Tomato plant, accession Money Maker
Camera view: horizontal (90 deg, fisheye); turntable rotation: 120 degrees
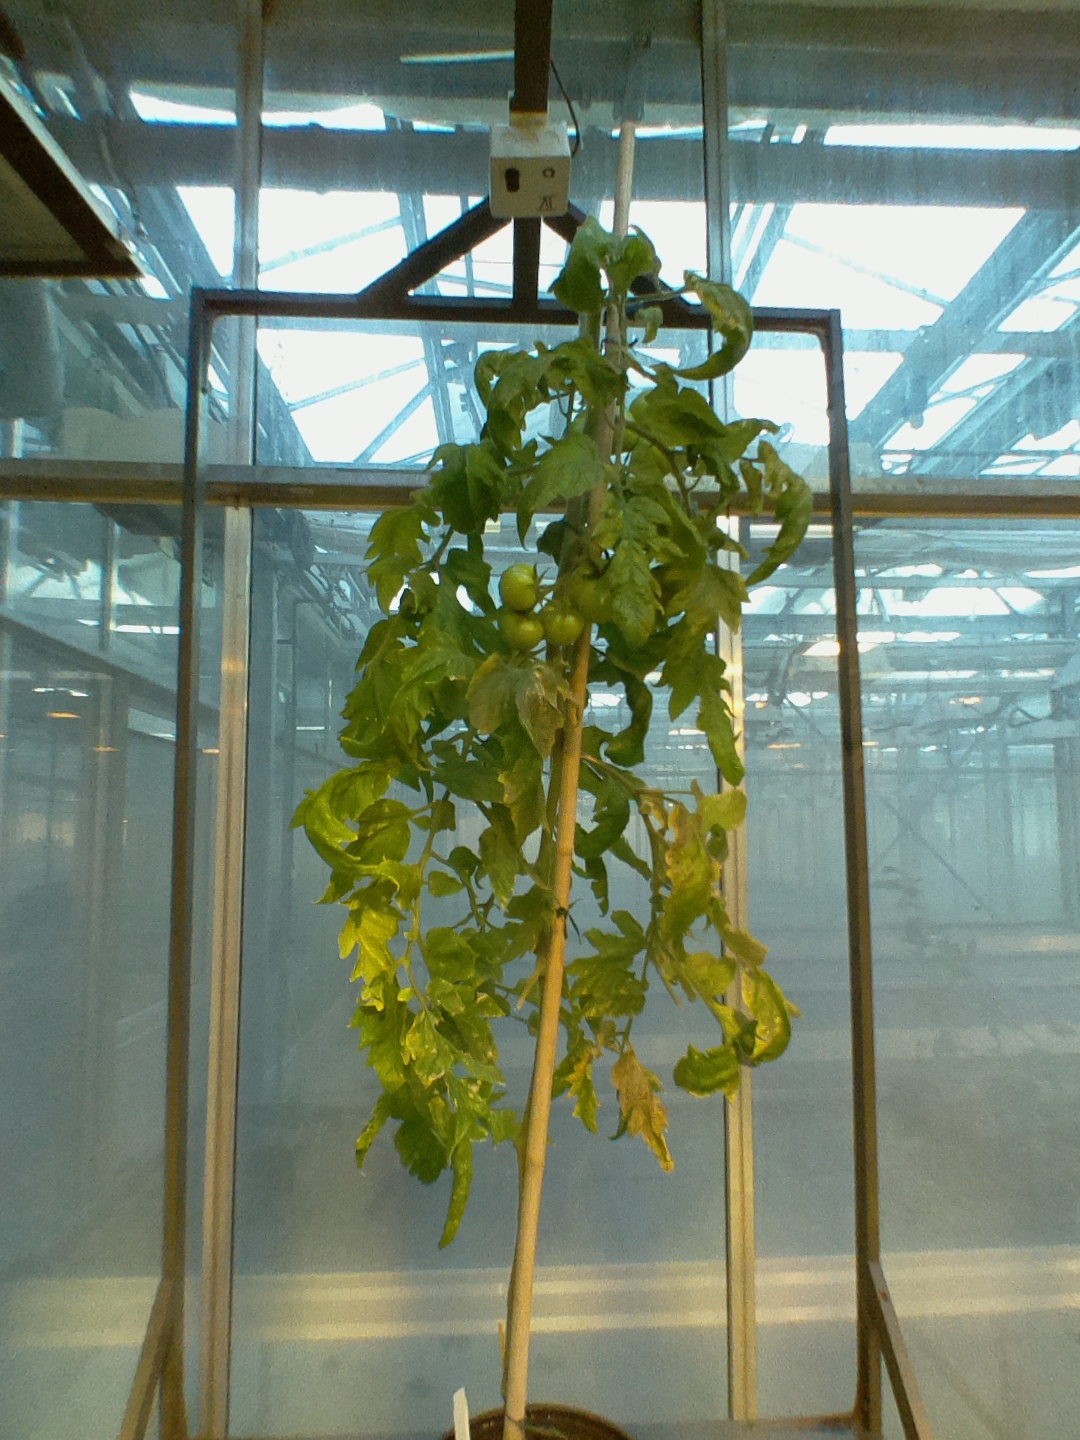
BBCH growth stage 78: 80% -90% of final fruit size